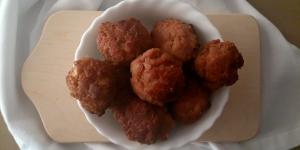
albondigas de carne picada caseras